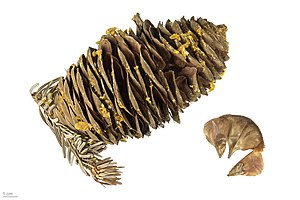
Almindelig ædelgran
Abies alba
Almindelig ædelgran er et op til 45 m højt stedsegrønt nåletræ med stift udstående grene. Det er ret almindeligt plantet, især i Midt- og Vestjylland.